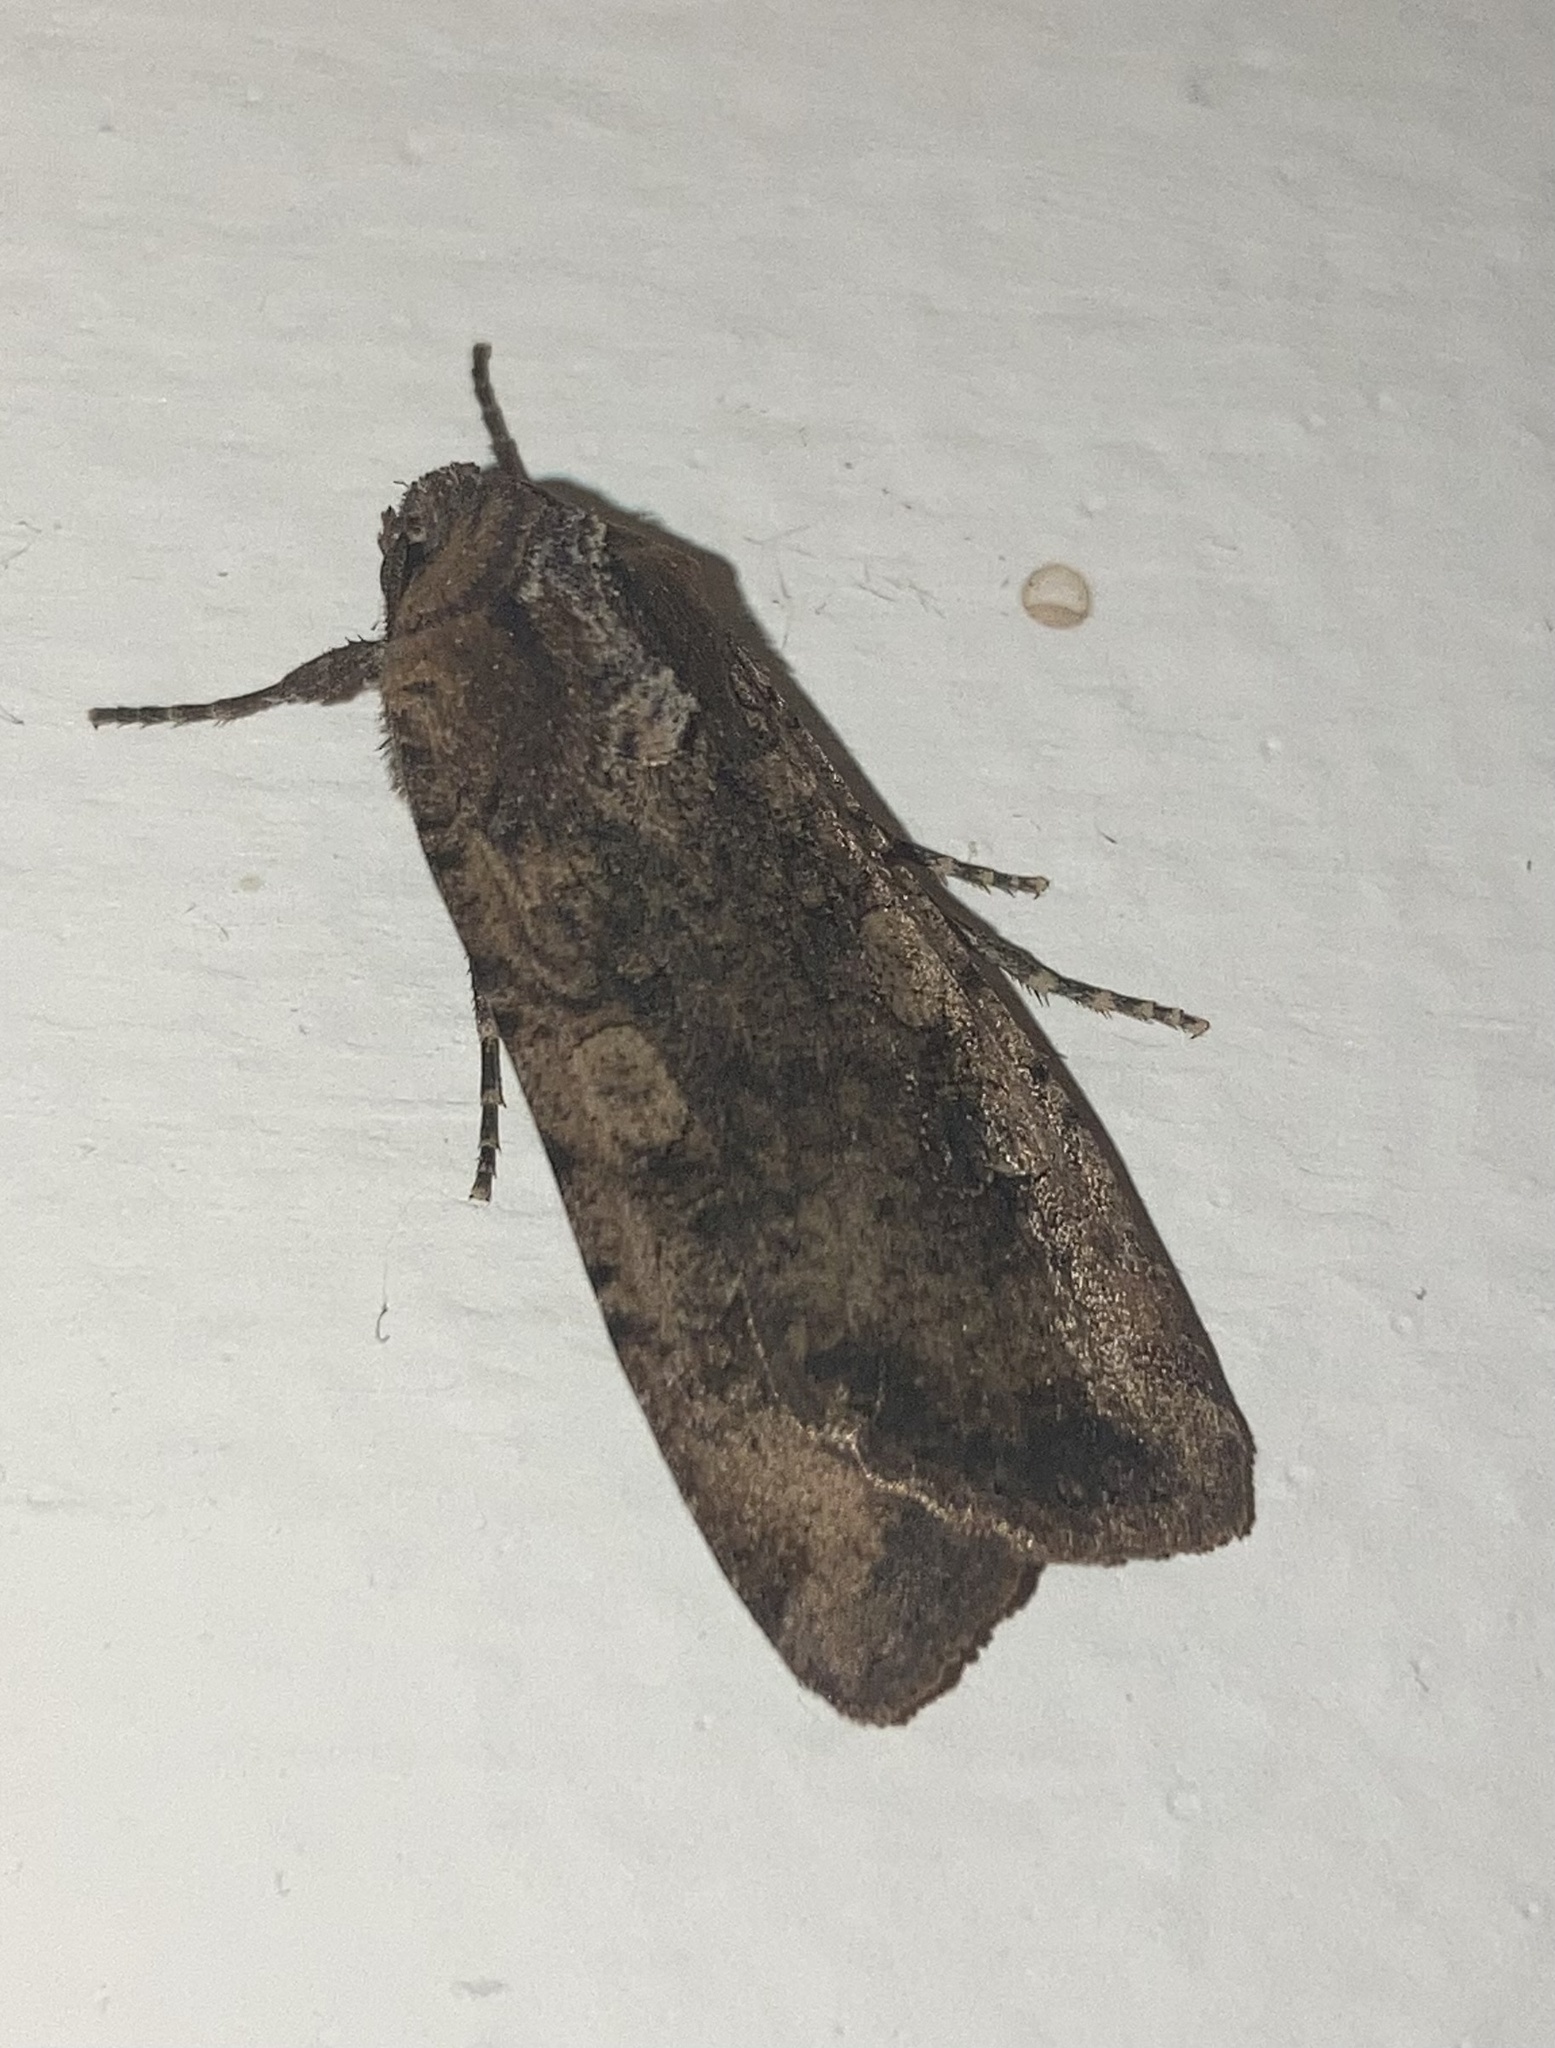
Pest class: cutworms